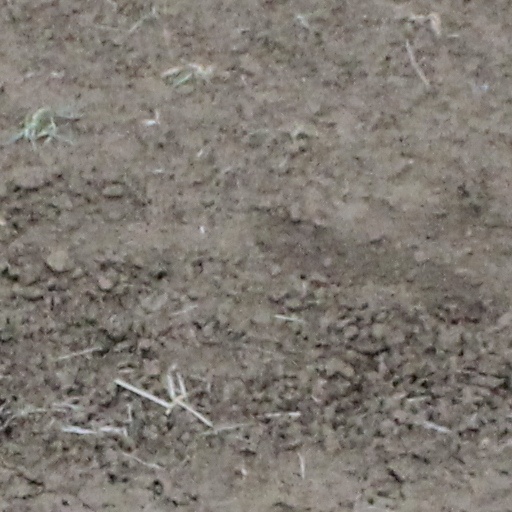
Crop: wheat